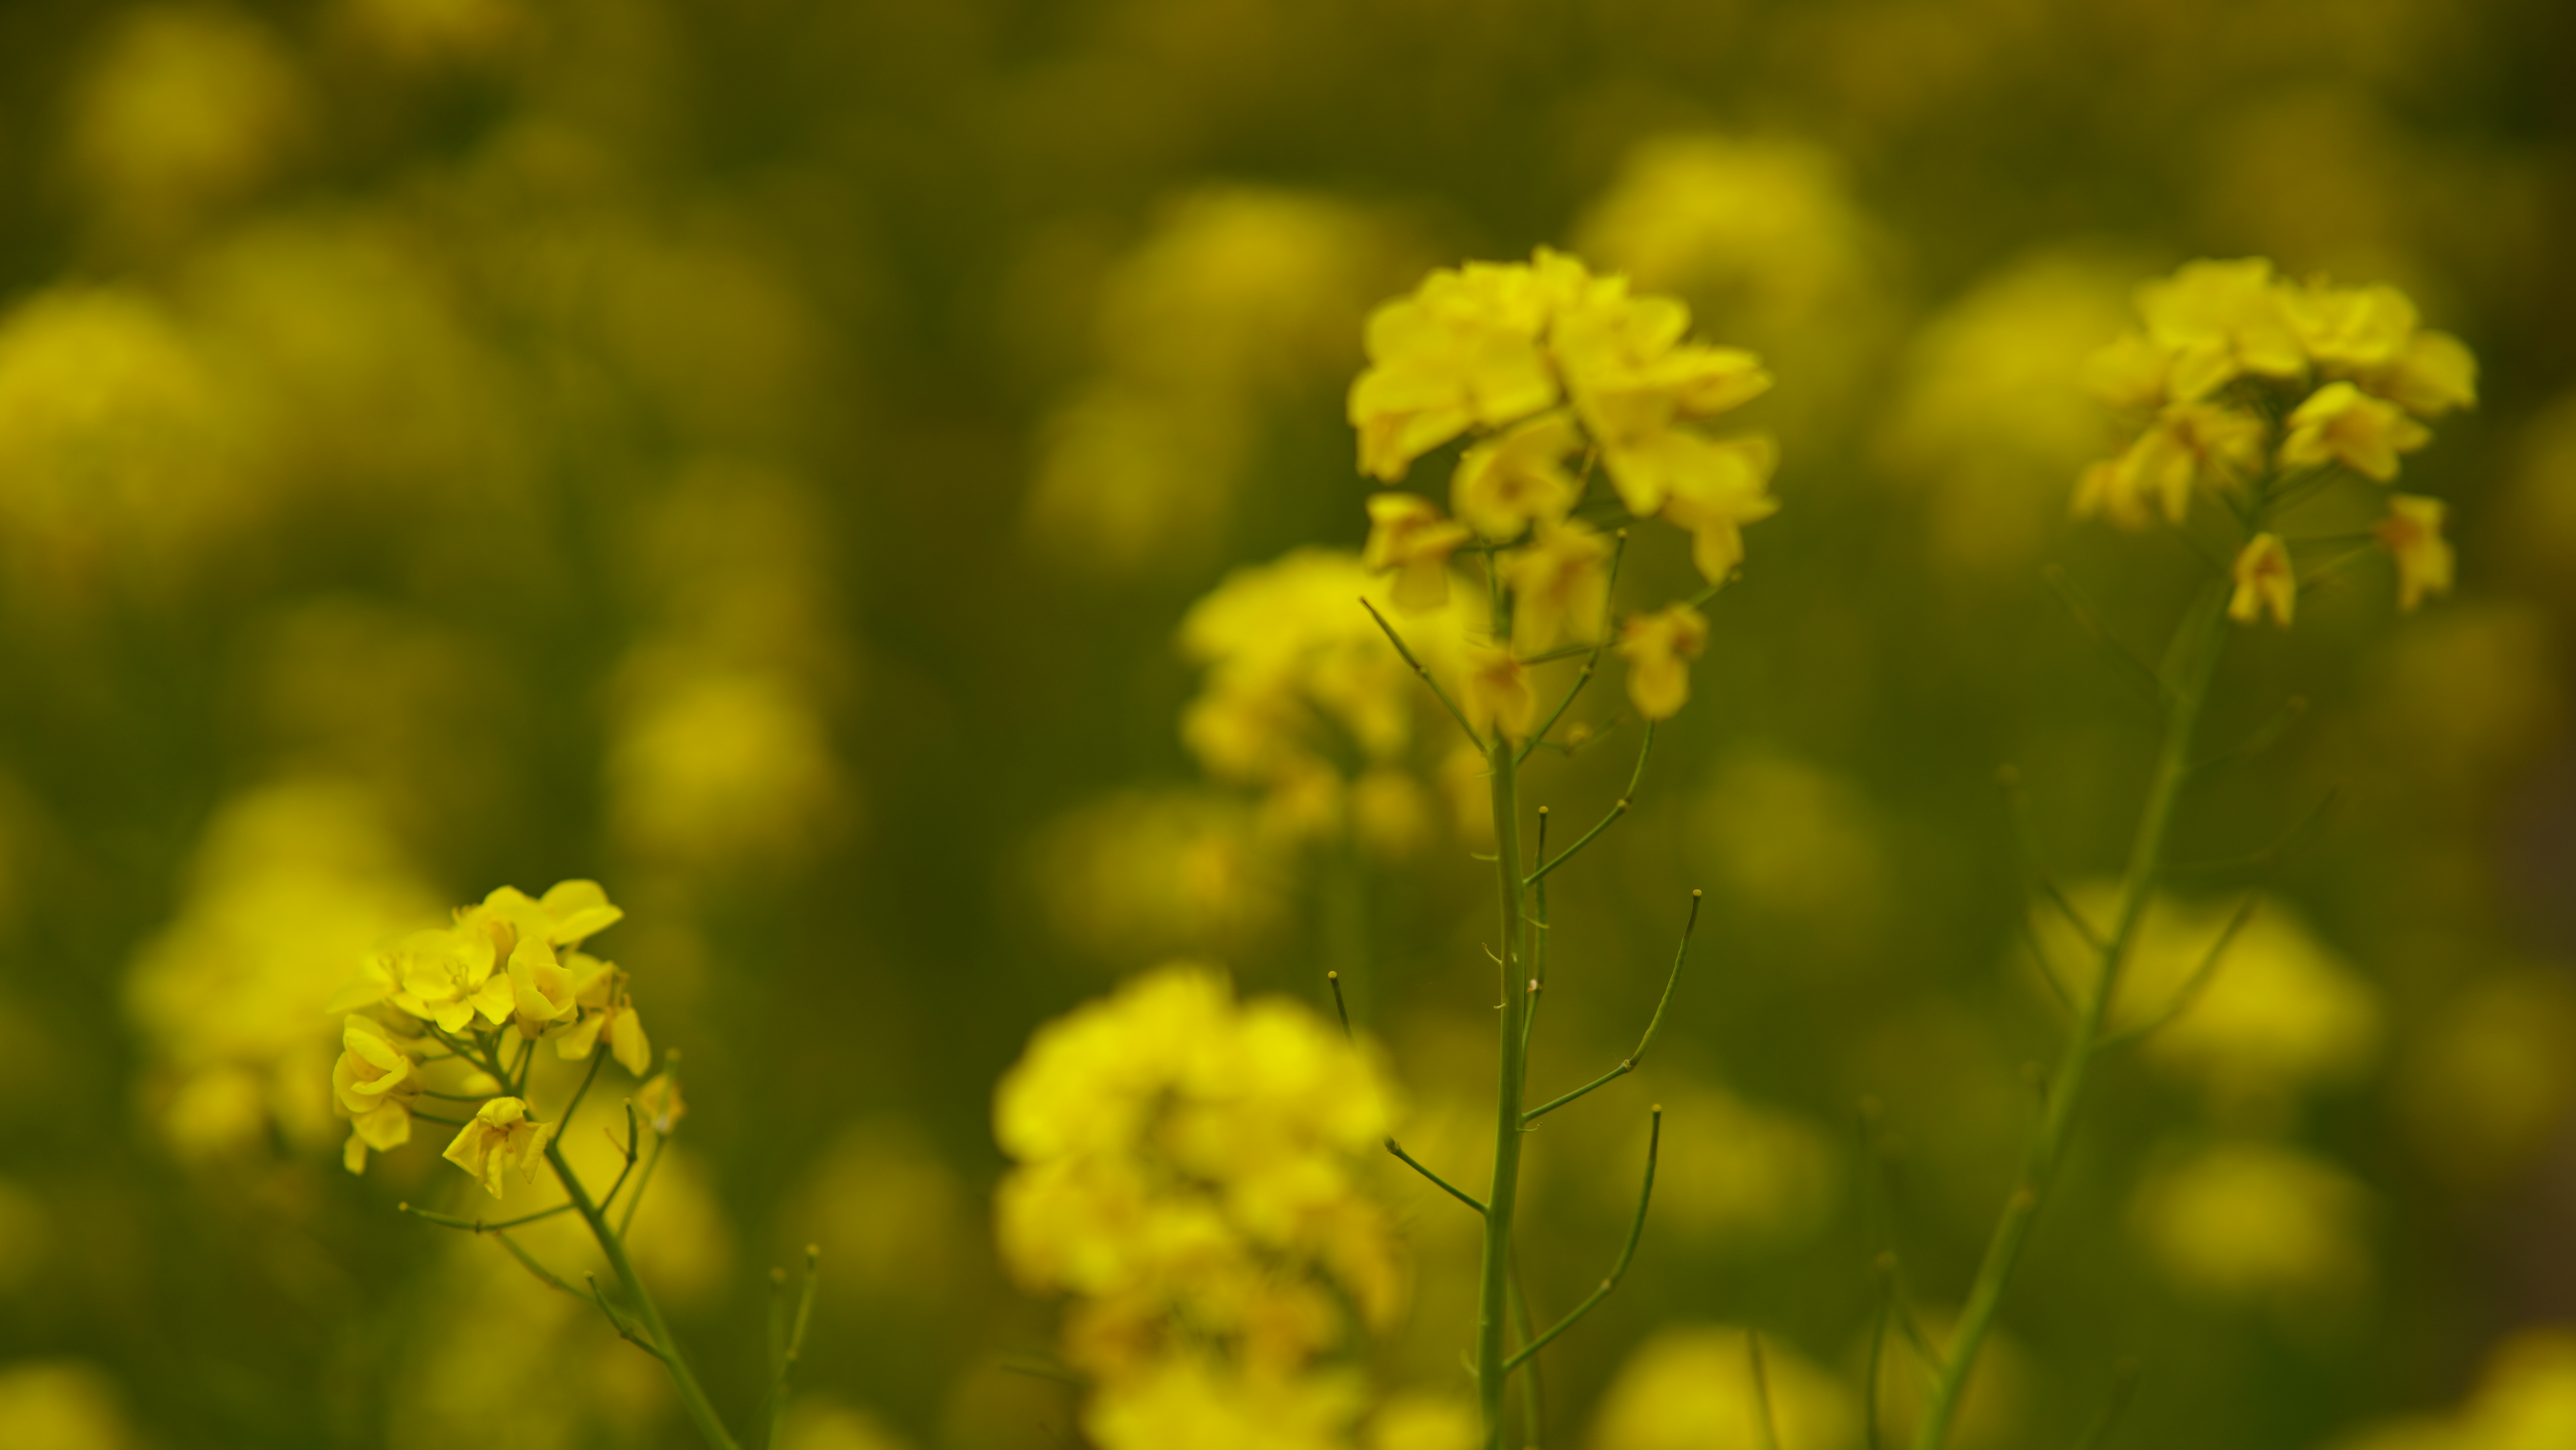
flower, plant, People in nature, natural landscape, petal, grass, herbaceous plant, grassland, flowering plant, meadow, Forb, field, wildflower, subshrub, macro photography, prairie, landscape, mustard and cabbage family, annual plant, plant stem, mustard, herb, pollen, brassica, Pedicel